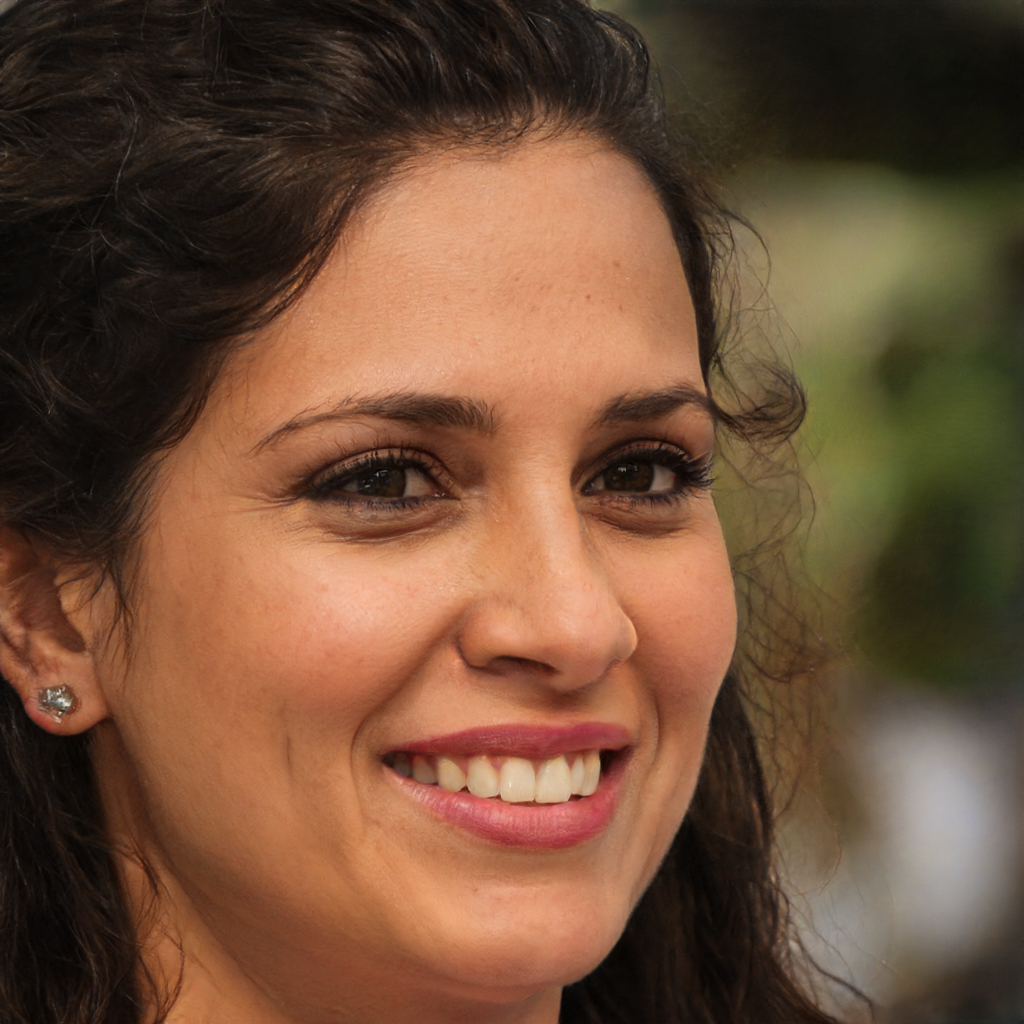
Portrait style: Real Portrait